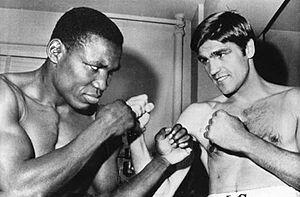
Dick Tiger est un boxeur nigérian né le 14 août 1929 à Amaigbo et mort le 15 décembre 1971.